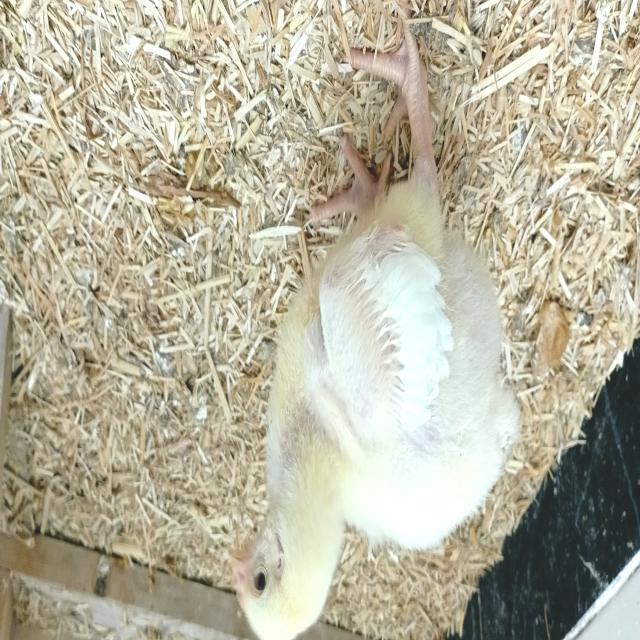
Weight: 393 g